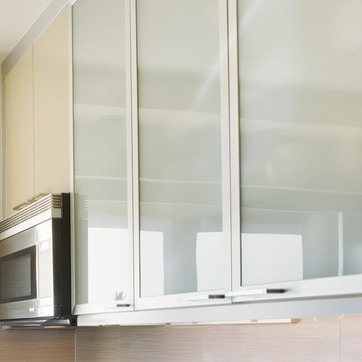
Material: glass